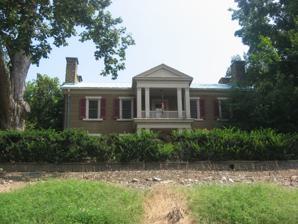
Building: Roberts-Morton House
Country: United States of America
Year built: 1834
Historic house in Indiana, United States United States historic place Roberts-Morton Old Stone House U.S. National Register of Historic Places Roberts-Morton House, July 2011 Show map of Indiana Show map of the United States Nearest city 1.5 miles east of Newburgh on State Road 662, Ohio Township, Warrick County, Indiana Coordinates 37°56′26″N 87°23′23″W / 37.94056°N 87.38972°W / 37.94056; -87.38972 Area 2 acres (0.81 ha) Built 1833 ( 1833 ) Architectural style Federal, Greek Revival NRHP reference No. 74000024 Added to NRHP December 16, 1974 Roberts-Morton House , also known as the Old Stone House, is a historic home located in Ohio Township , Warrick County, Indiana .  Just east of the town of Newburgh. It was built in 1833–1834, and is a two-story, rectangular, Federal style cut stone dwelling.  It has a low gable roof and exterior end chimneys.  The front facade features a two-story, Greek Revival style projecting portico . It was listed on the National Register of Historic Places in 1974. The house is currently a private residence. The homeowner wanted to try to keep the tile in the original design when he updated it. From a guy that did the tile in the house. References